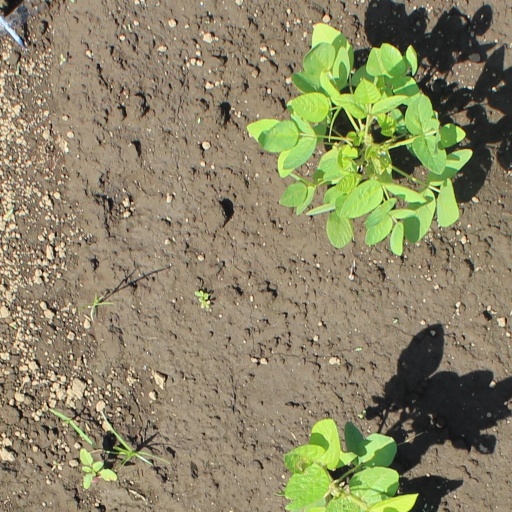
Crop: soybean